Aplysioviolin

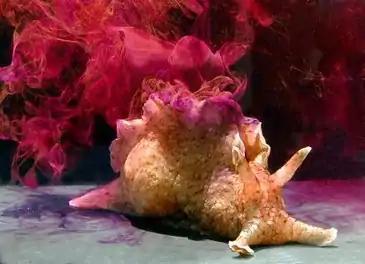
"Aplysia californica" secreting ink containing aplysioviolin.

Aplysioviolin is a purple-colored molecule secreted by sea hares of the genera "Aplysia" and "Dolabella" to deter predators. Aplysioviolin is a chemodeterrent, serving to dispel predators on olfactory and gustatory levels as well as by temporarily blinding predators with the molecule's dark color. Aplysioviolin is an important component of secreted ink and is strongly implicated in the sea hares' predatory escape mechanism. While the ink mixture as a whole may produce dangerous hydrogen peroxide and is relatively acidic, the aplysioviolin component alone has not been shown to produce human toxicity.